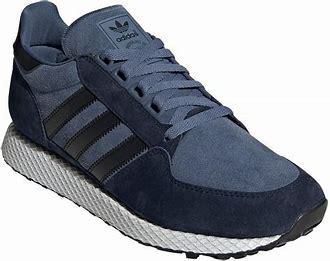
Brand: Adidas
Model: Forest Grove